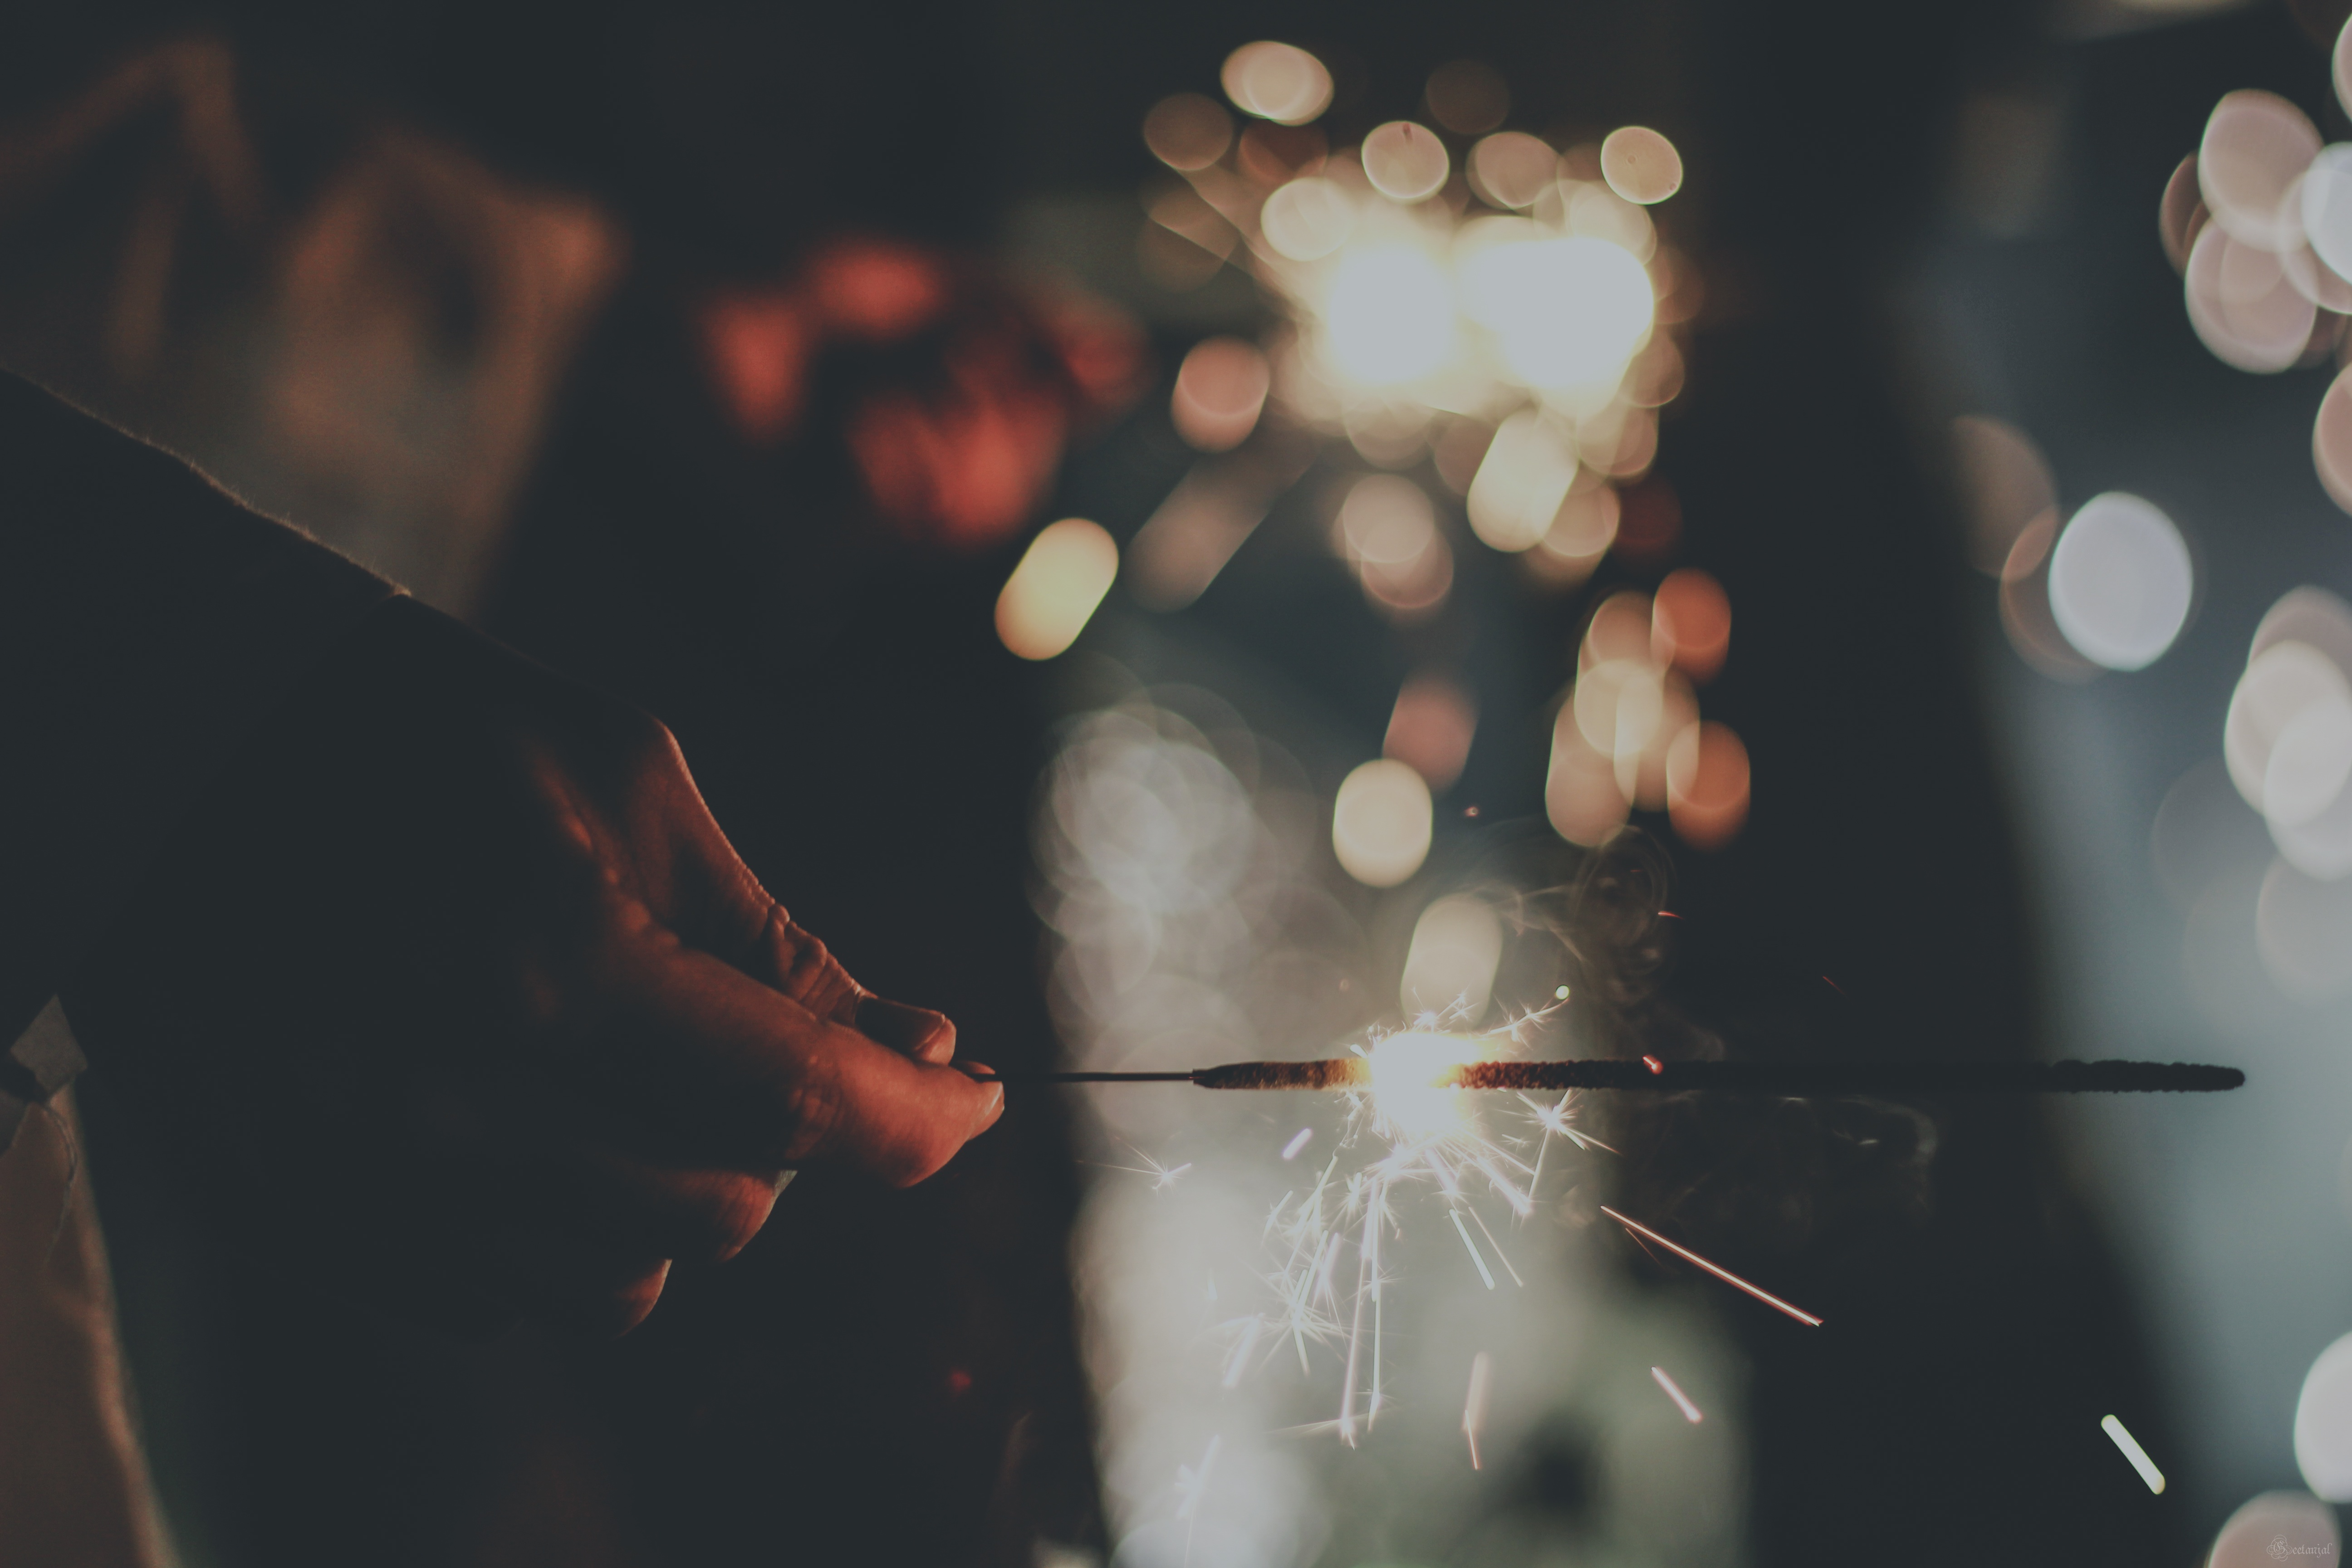
person, light, photography, sunlight, flower, sparkler, firework, color, darkness, macro photography